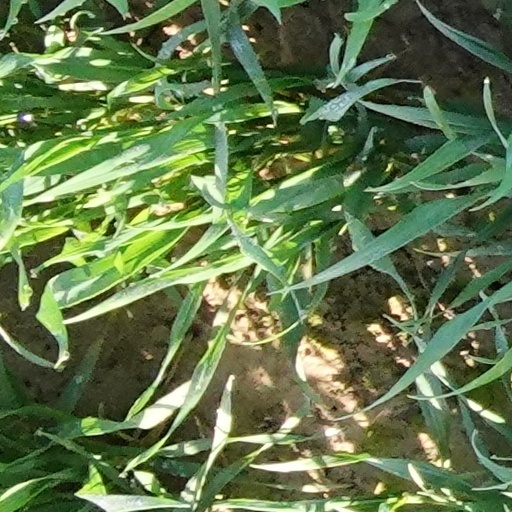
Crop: wheat